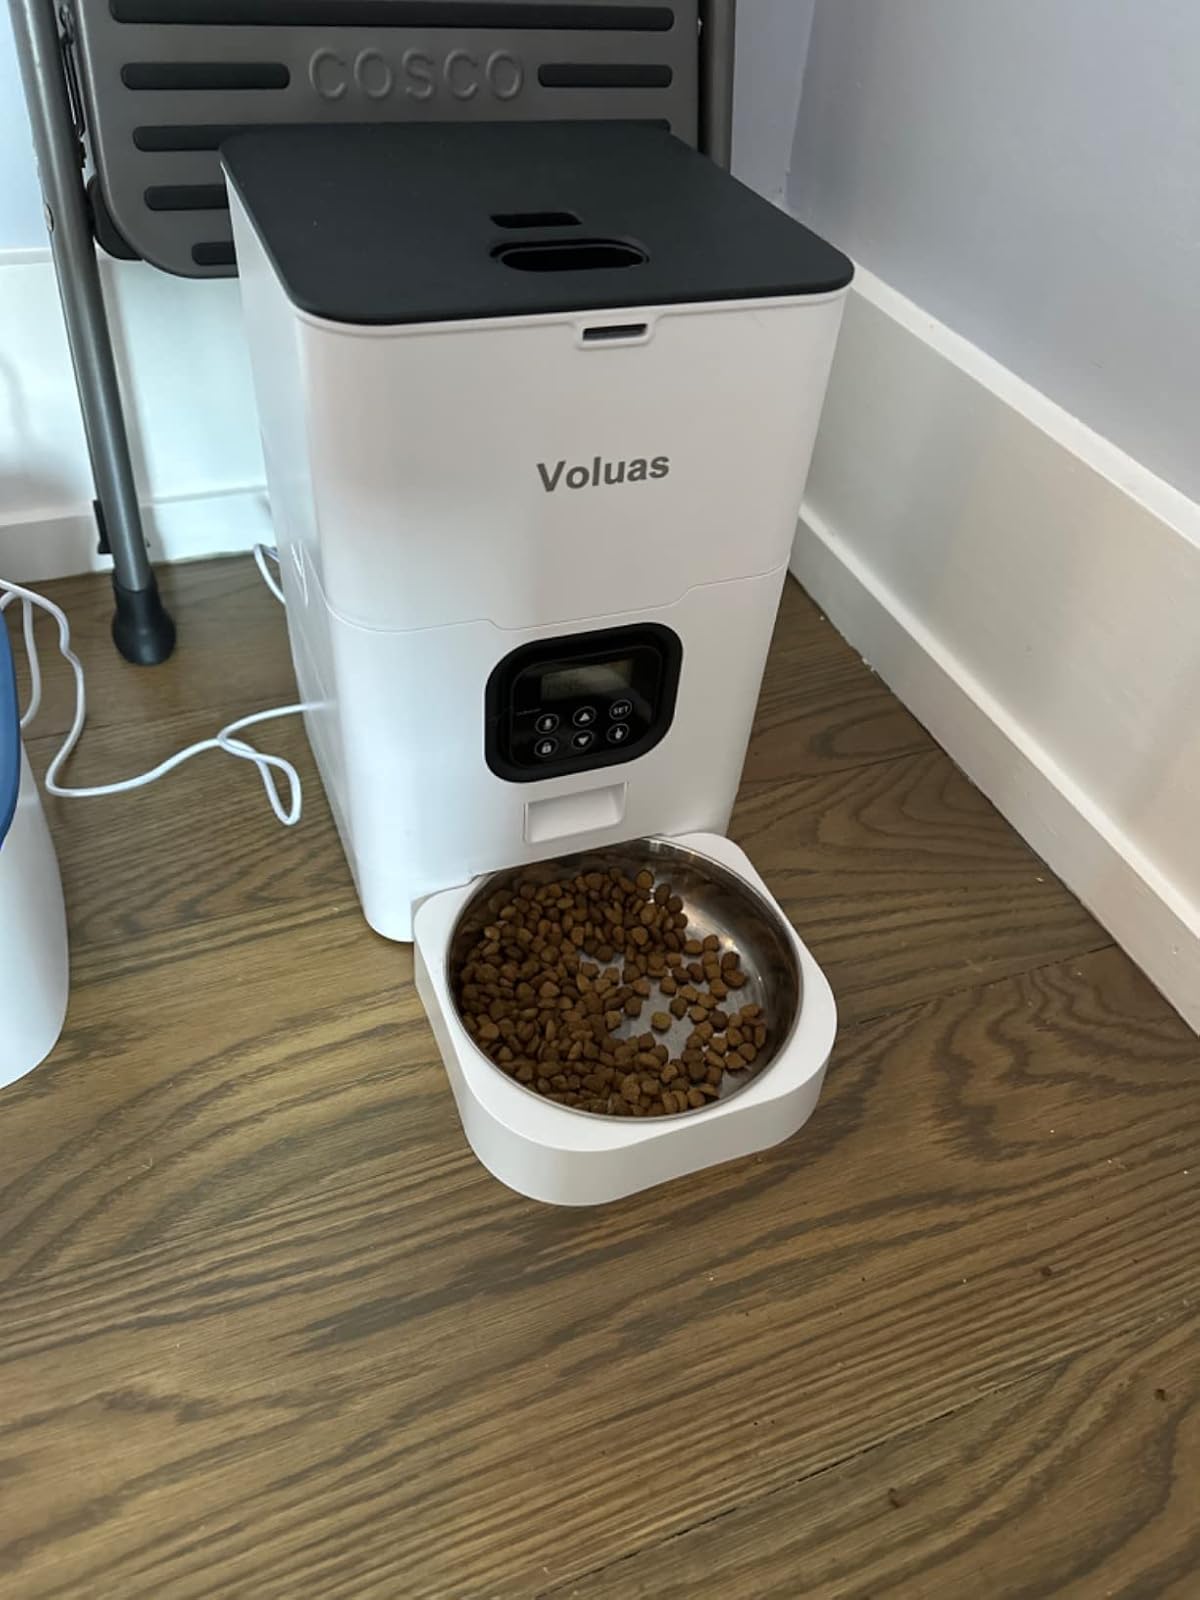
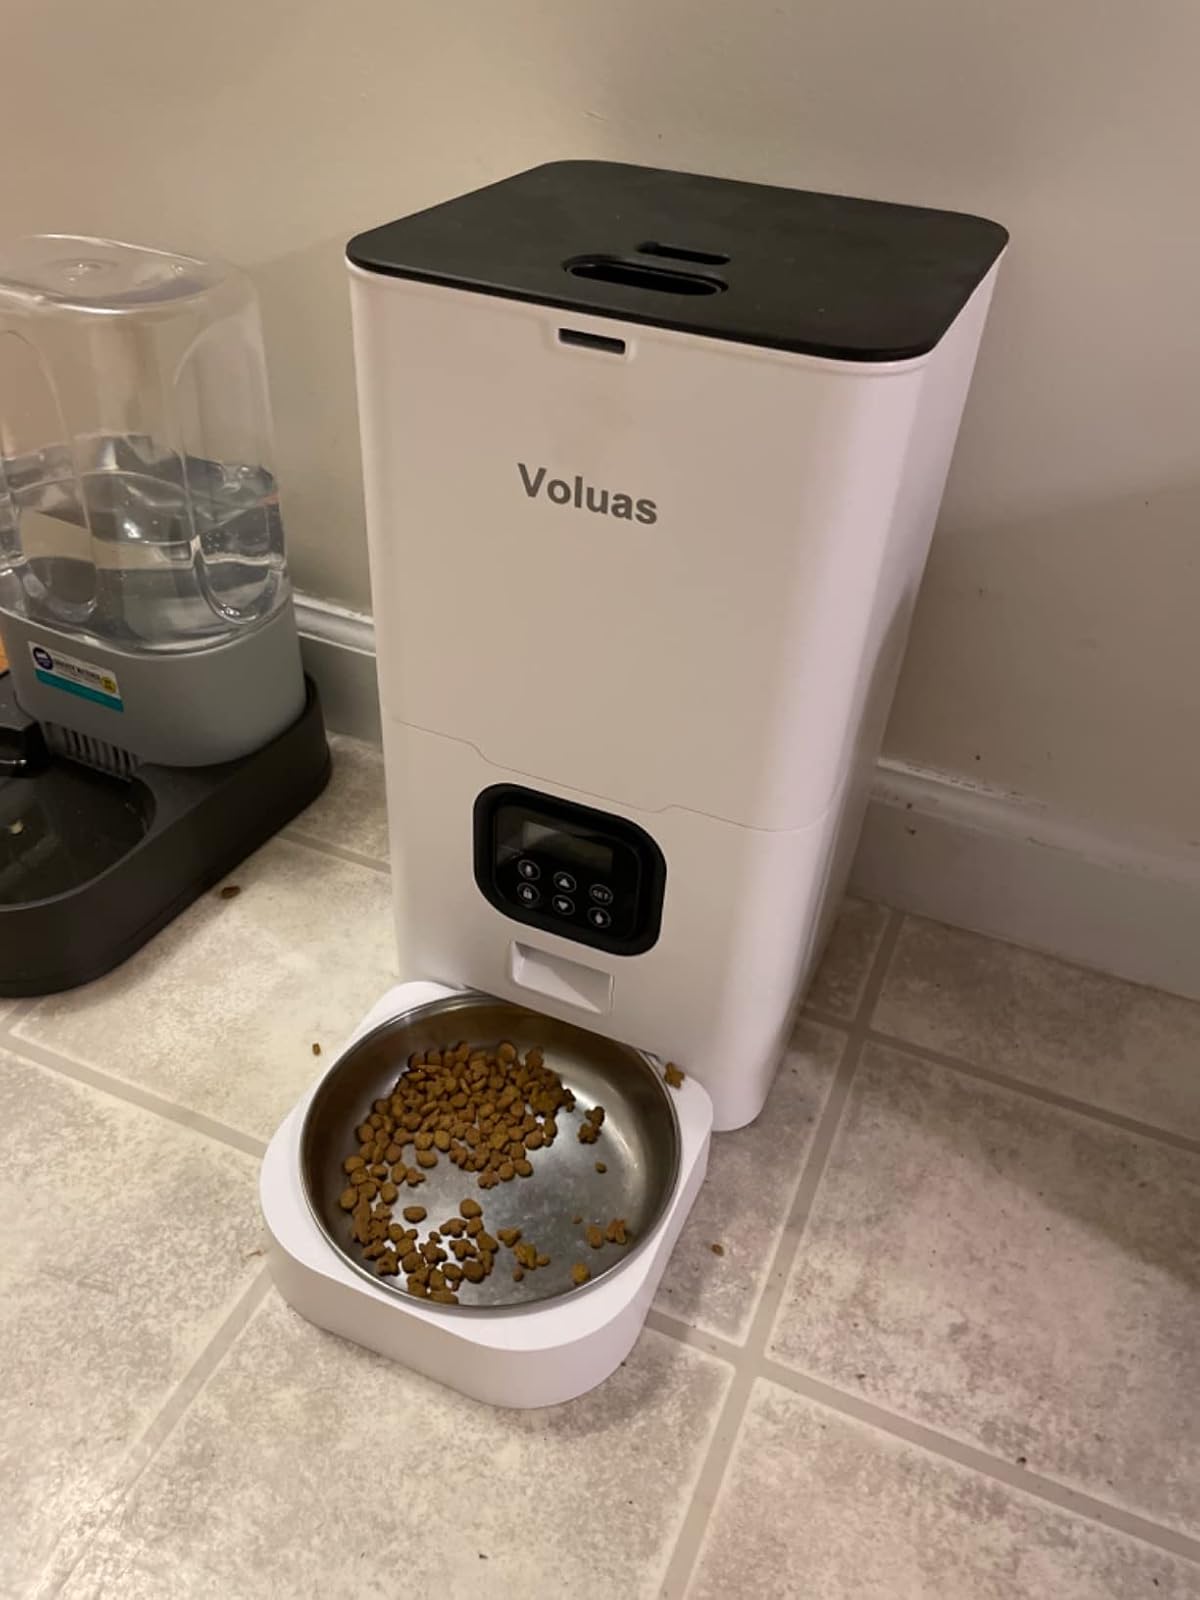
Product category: items_feeder
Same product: yes